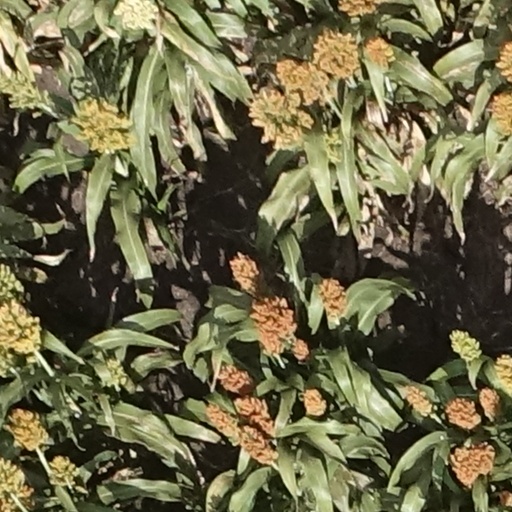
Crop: sorghum